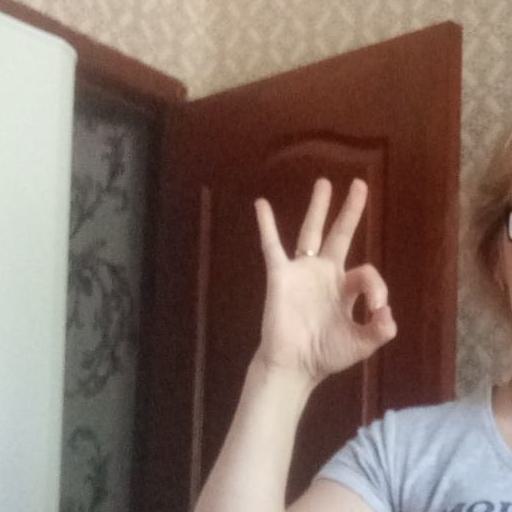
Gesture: ok